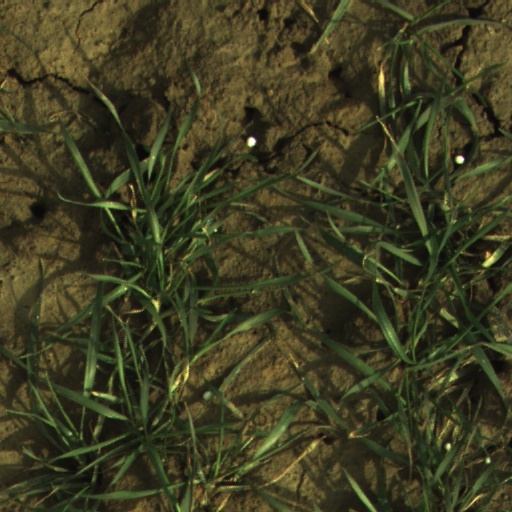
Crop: wheat